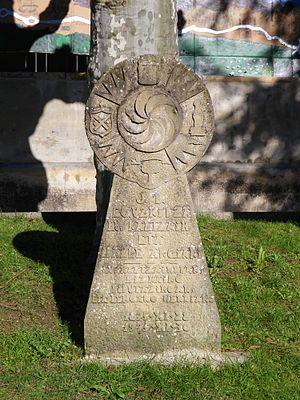
Juan Bautista Eguzkitza Meabe ou Jon Eguzkitza, né le 28 novembre 1875 et mort le 12 août 1939 à Lemoa, est un écrivain, prêtre et académicien basque espagnol de langue basque et espagnole.